Accept (band)

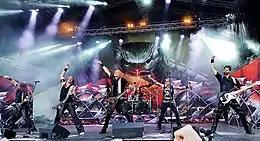
Accept in Finland 2022

In a September 2018 interview with The Foundry, guitarist Wolf Hoffmann confirmed that Accept had begun the songwriting process for the follow-up to "The Rise of Chaos". He stated, "We started putting down some riffs here and there, but the majority of the stuff will happen after we stop touring because it's really hard to do this on the road for me."